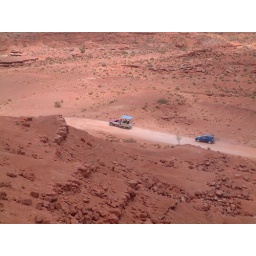
In and around Monument Valley. The dirt road around the park. Don't tell the car rental company we drove on it.